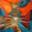
Label: lobster